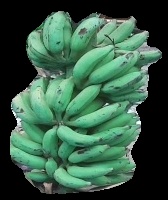
Variety: elakki-bale
Grade: grade3